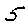
Label: 5